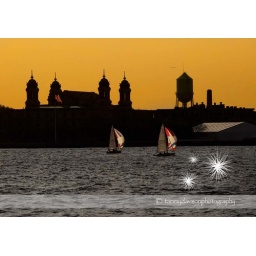
Some sail boats out for a trip, in front of Ellis Island